Carla Azar

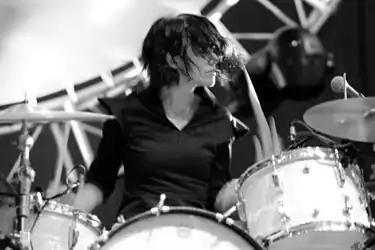
Azar in October 2007

Carla Azar (June 15, 1972) is an American drummer from Huntsville, Alabama and member of the band Autolux. She also plays guitar, bass guitar, keyboards, and sings.